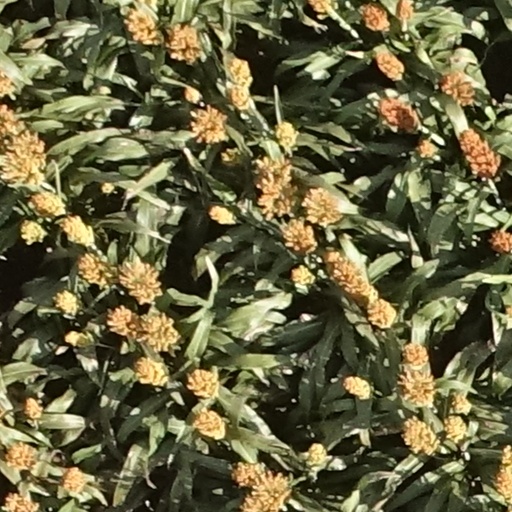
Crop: sorghum